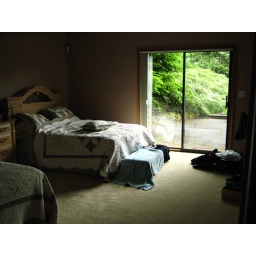
bed and pillow in color - west linn house